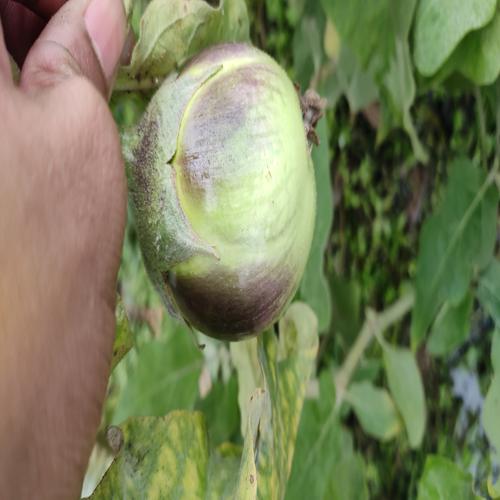
Label: Healty Brinjal